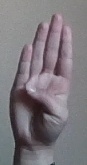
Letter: kaaf